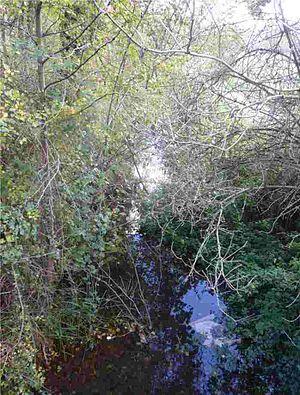
bief en parallèle de l'orge et de la remarde tout au log de la commune d'ollainville
Boëlle est le nom vernaculaire donné au cours secondaire d'un cours d'eau dans le bassin de l'Orge, par exemple la Boëlle des chevaliers ou la grande Boëlle en aval sur l'Orge, sur l'Yvette à Villebon-sur-Yvette. La boëlle Duparchy à Viry-Châtillon, derrière les lycées ne voit pas son nom mentionné sur les cartes IGN du fait de sa petite taille. Ce terme est à rapprocher du mot Béal.